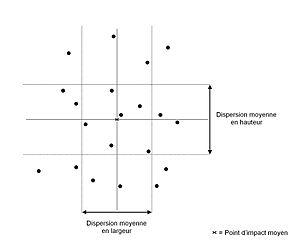
Groupement des touchés - Ancienne méthodologie
Le groupement des touchés permet, par la pratique, l'analyse de la dispersion de la gerbe des projectiles d'une arme. Ces données permettent entre autres de déterminer le noyau de la gerbe qui entre dans le calcul de la probabilité de toucher un but avec un genre de feu donné et de calculer la quantité de munitions nécessaire pour le traiter.